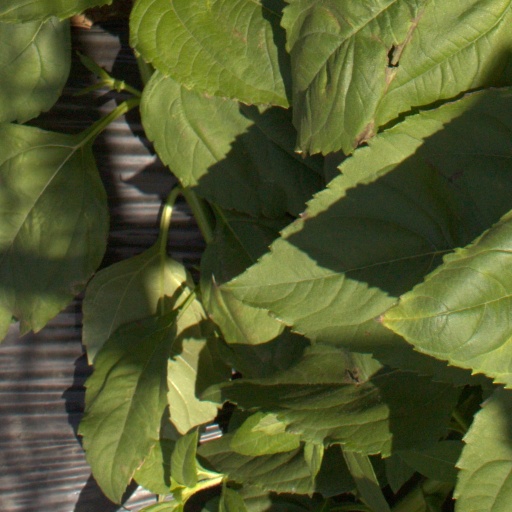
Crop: Jerusalem artichoke